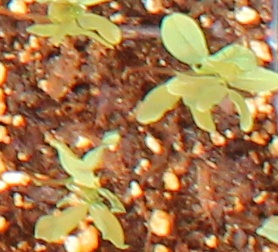
Label: Lentil